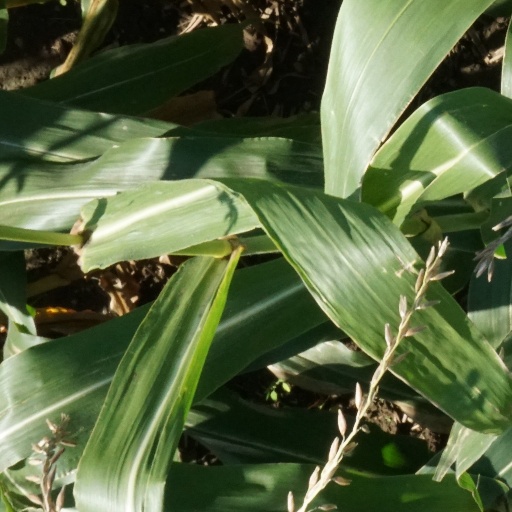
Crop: maize; corn